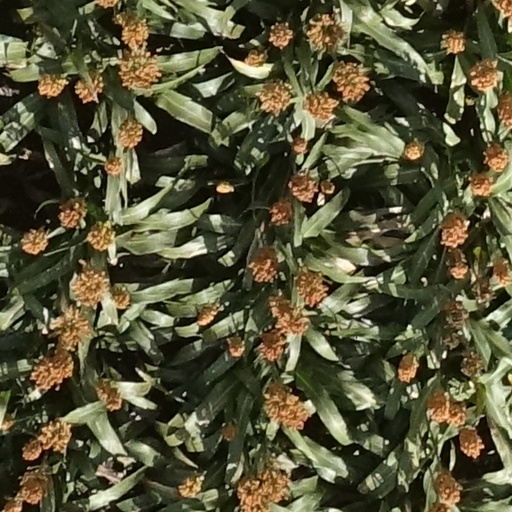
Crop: sorghum